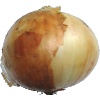
Label: white_onion